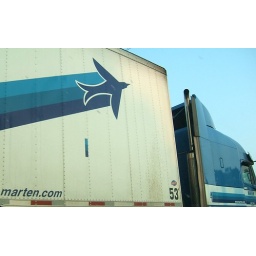
Stripey blue bird logo that I admired. Don't remember where I saw this... someplace in the Cincinnati area